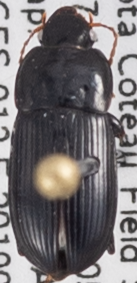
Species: Harpalus opacipennis
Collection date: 2019-06-18
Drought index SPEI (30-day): -0.172
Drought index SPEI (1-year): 0.766
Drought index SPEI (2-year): -0.184